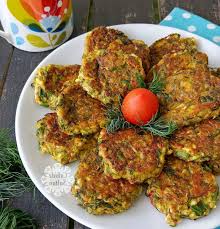
Yemek: mucver